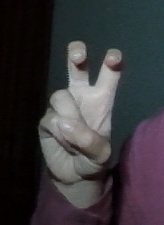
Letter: toot